Helike

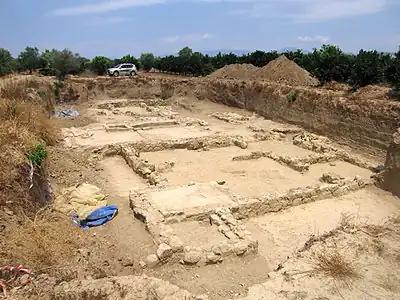
A Hellenistic-era building, possibly used as a dye-works

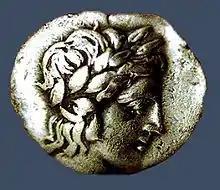
A coin from Helike

Helike was founded in the Early Bronze Age (c. 3000–2200 BC) as a proto-urban town with large rectilinear buildings and cobbled streets; walls and occupation layers rich in pottery of the Mycenaean period (c. 1750–1050 BC) were also found, becoming the principal city of Achaea. In the "Iliad", the poet Homer states that the city of Helike participated in the Trojan War as a part of Agamemnon's forces. In the space of a possible little Poseidon temple, beginning around 850 BC, religious artifacts like bronze and clay items such as figurines, clay chariot wheels, iron weapons, and pottery dating to the Archaic period, a bronze snake head and rare golden necklace were found.